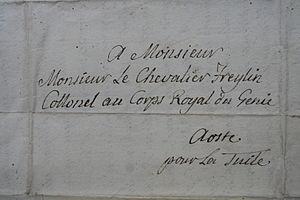
La famille Freylin est une vieille famille piémontaise, issue de l'ancienne maison féodale de Mercadillo da Chieri, originaire de la petite ville de Mercadillo dans l’actuel Pays basque espagnol, et dont la noblesse est prouvée depuis le XIᵉ siècle. La branche aînée de la famille s'est éteinte au XVIᵉ siècle. Des branches cadettes se sont développées en Allemagne, en Italie, en France et aux États-Unis.